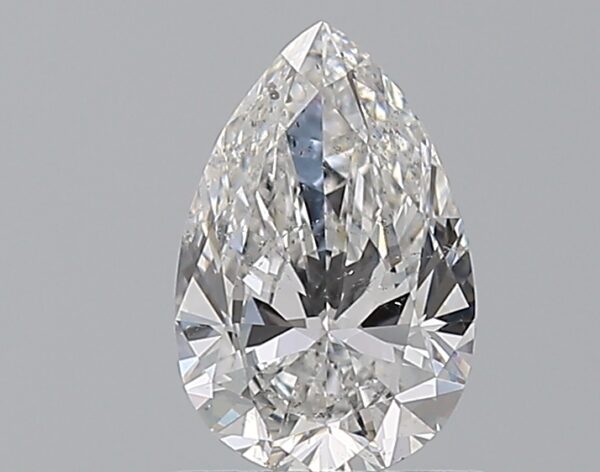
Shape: pear
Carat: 0.9
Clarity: SI2
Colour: E
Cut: EX
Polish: EX
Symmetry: EX
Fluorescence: N
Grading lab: GIA
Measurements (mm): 8.25 x 5.42 x 3.22